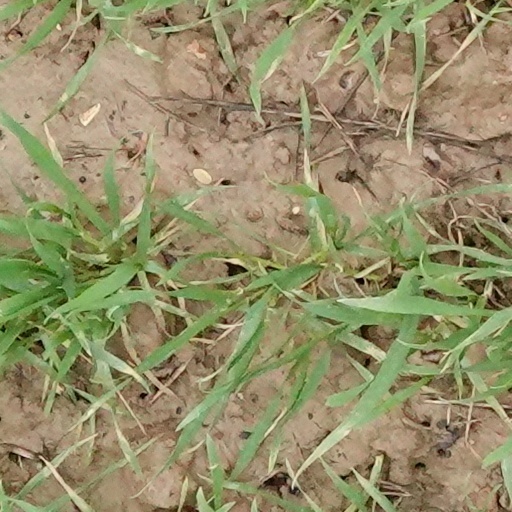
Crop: wheat